Starrkärr Church

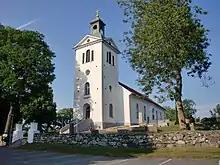
Starrkärr Church

Starrkärr Churchis a church in Starrkärrs socken, Sweden, situated southeast of Älvängen and northeast of the locality Nödinge-Nol. It is part of the Starrkärr-Kilanda parish in the Diocese of Gothenburg. In the churchyard is also a smaller chapel, mostly used for funerals.